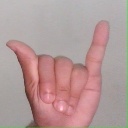
अक्षर: य